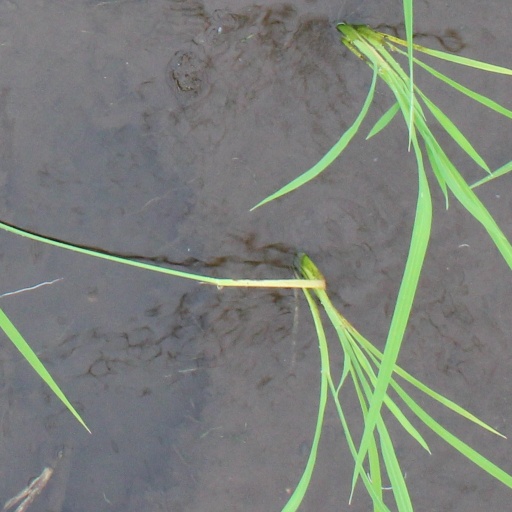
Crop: rice